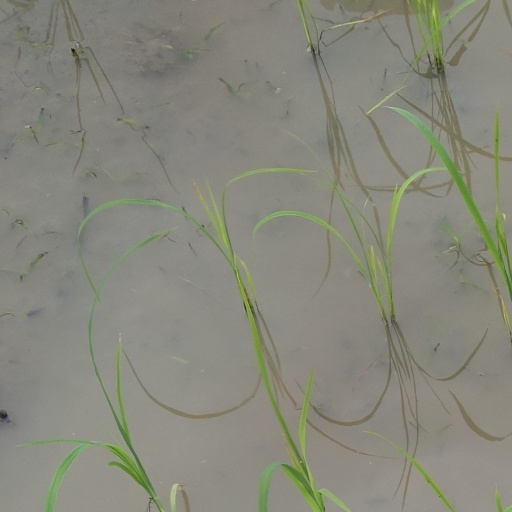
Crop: rice